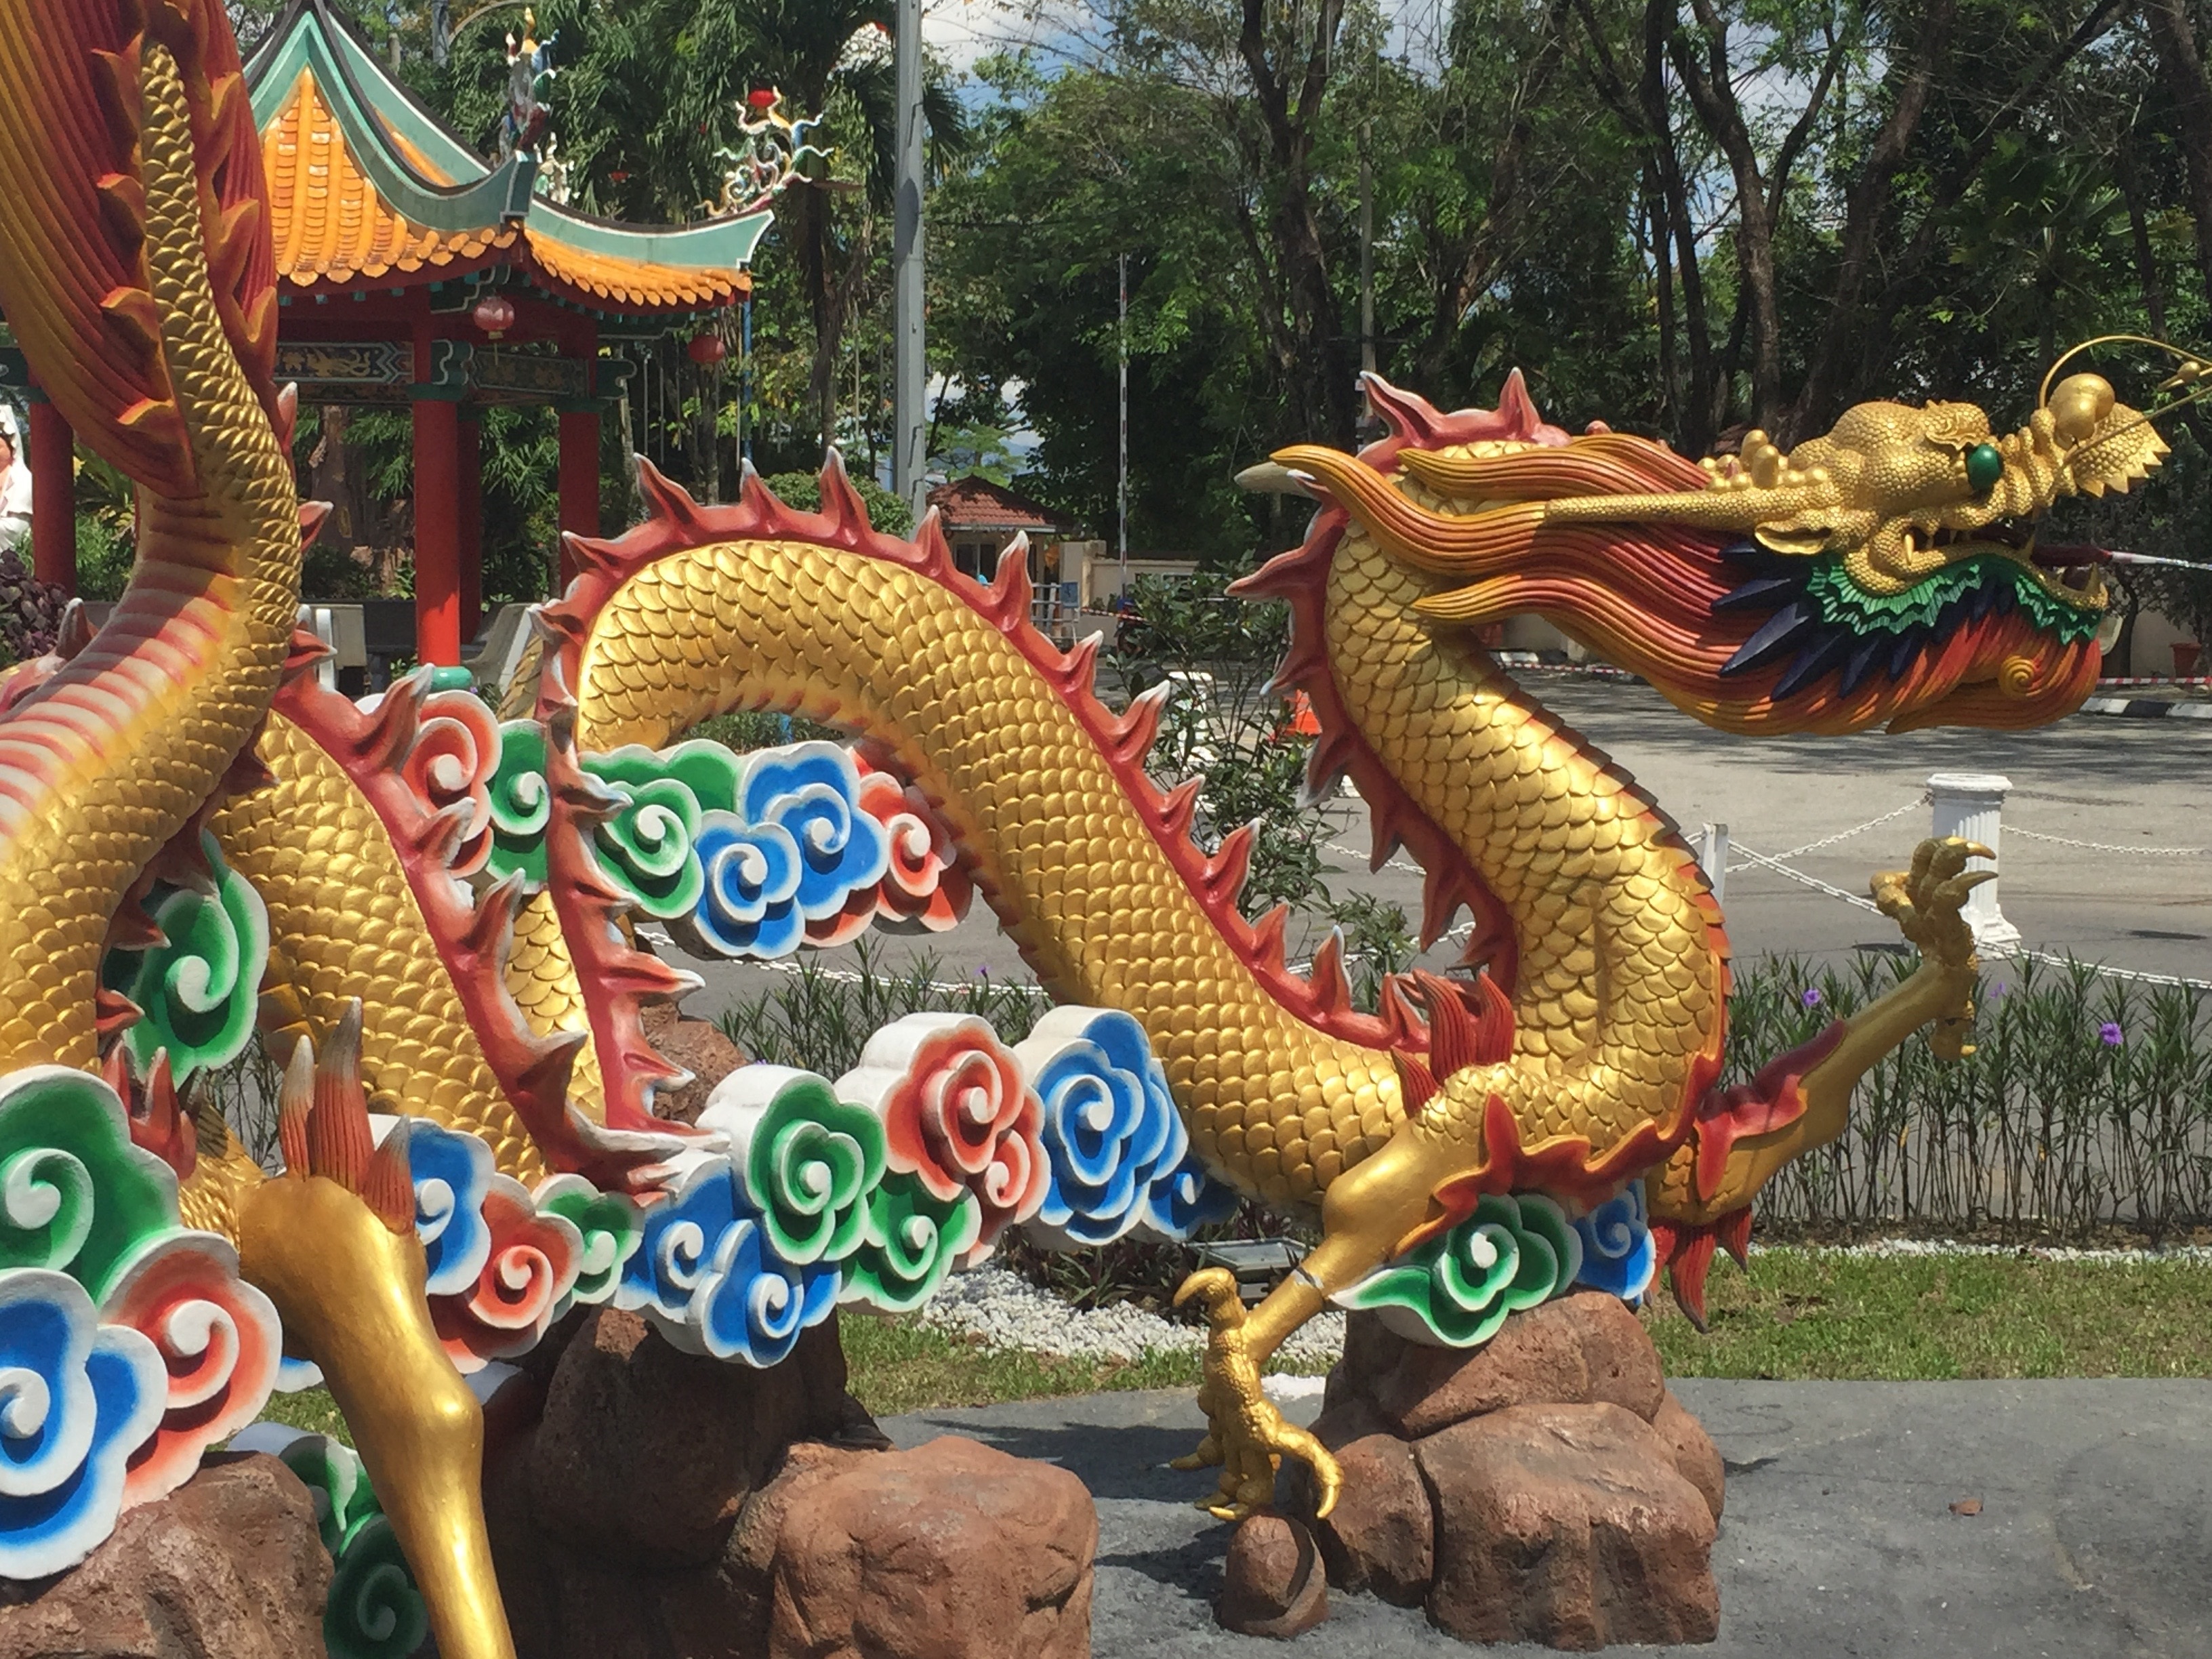
statue, chinese, amusement park, park, temple, dragon, culture, china, oriental, traditional, east, hindu temple, zodiac, paper cut